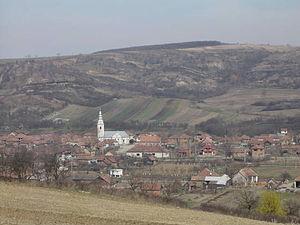
Bocșa est une commune roumaine du județ de Sălaj, dans la région historique de Transylvanie et dans la région de développement du Nord-ouest.